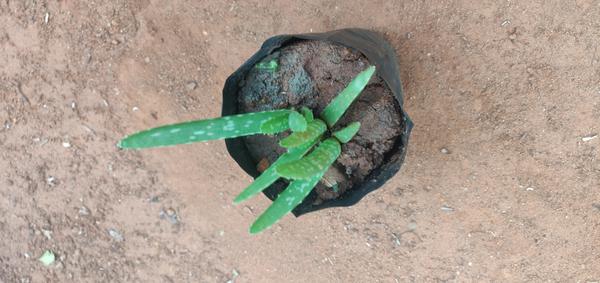
Plant: Aloevera